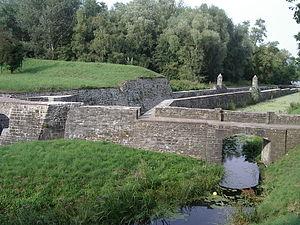
Les remparts de Condé-sur-l'Escaut
Condé-sur-l'Escaut est une commune française située dans le département du Nord, en région Hauts-de-France.
Le siège de Condé qui eut lieu le 30 août 1794, pendant la guerre de la Première Coalition, voit la ville reprise par les troupes françaises.